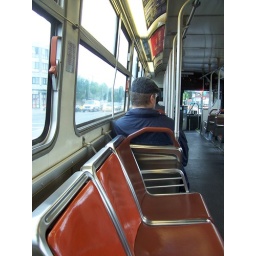
man in the hat on the bus